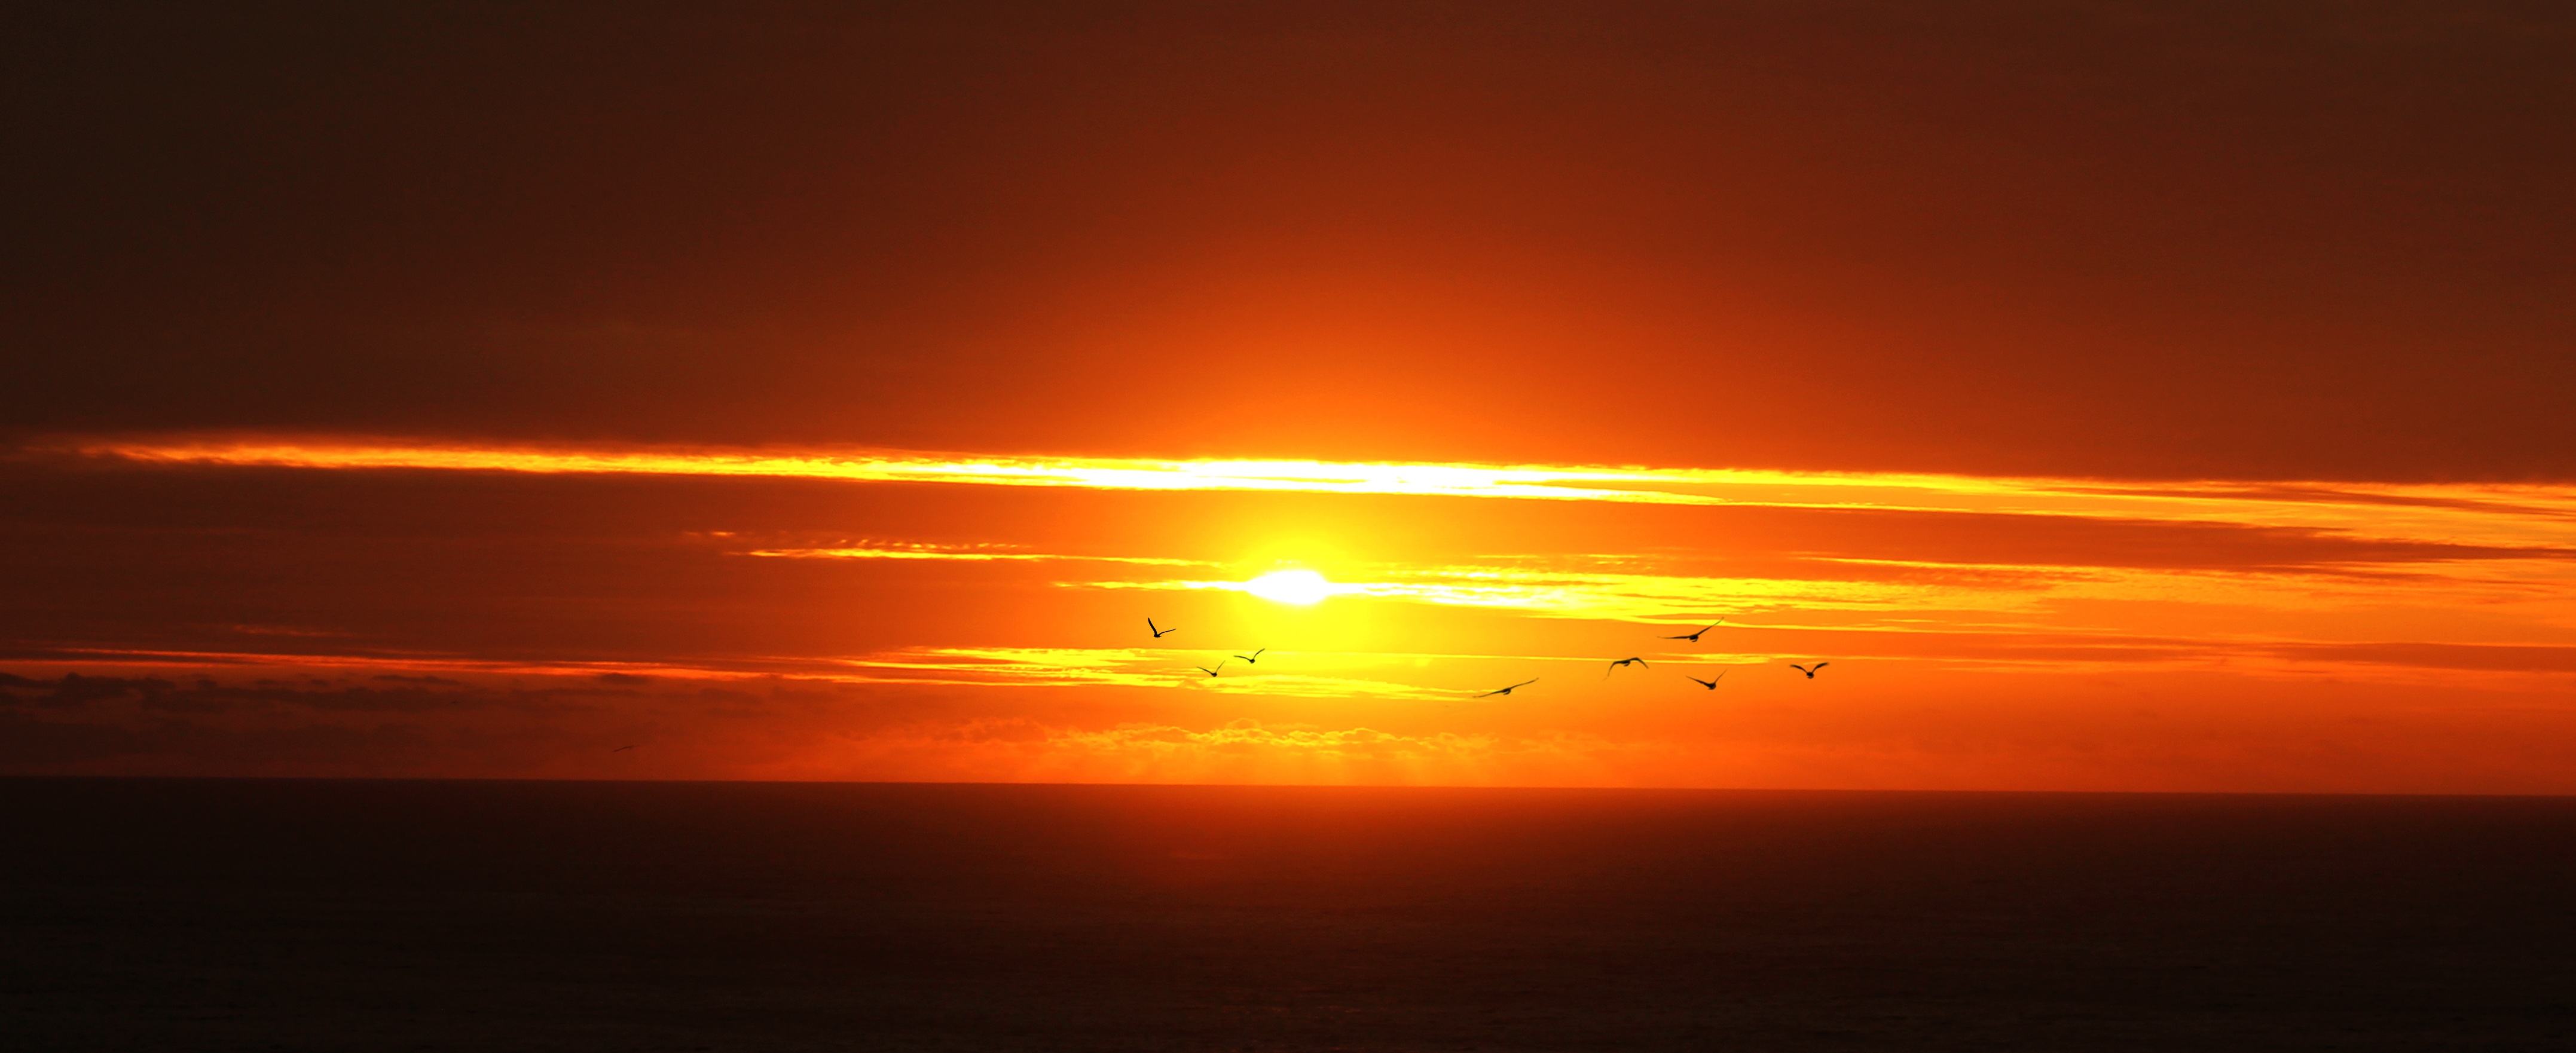
beach, sea, nature, ocean, horizon, sun, sunrise, sunset, sunlight, morning, dawn, atmosphere, dusk, evening, birds, silhouettes, afterglow, red sky at morning